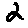
Label: 2